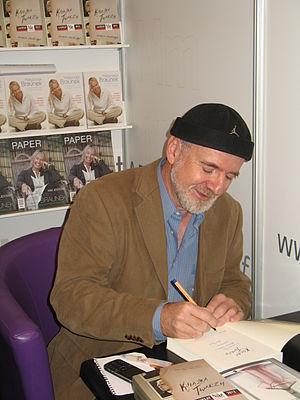
Marek Bieńczyk est un chercheur, écrivain et traducteur polonais né le 6 juillet 1956 à Milanówek, non loin de Varsovie.